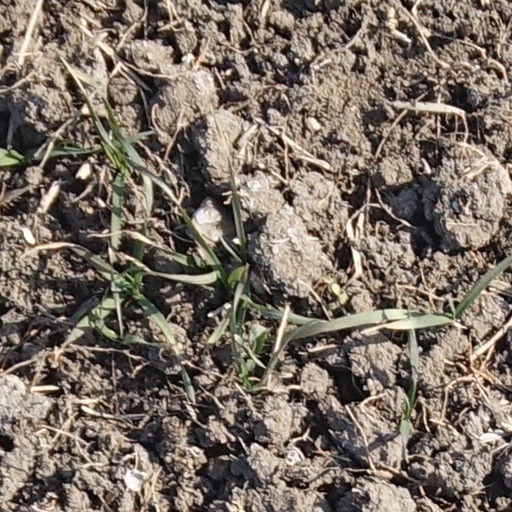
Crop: wheat